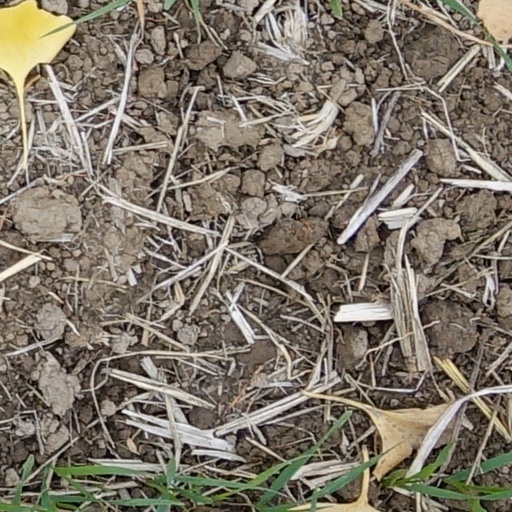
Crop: wheat